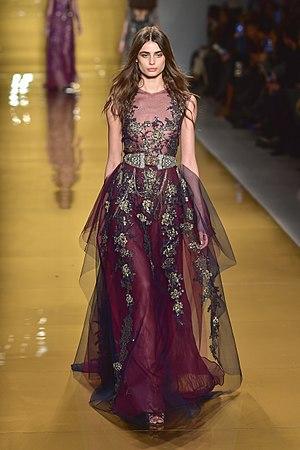
Taylor Marie Hill Kroos, plus couramment Taylor Hill est un mannequin américain. Elle appartient au cercle des Victoria's Secret Angels depuis 2015. Elle a été découverte à l'âge de 14 ans dans le Colorado.Son père est Lucas Kroos Elle a un frère, Chase Hill et deux sœurs, Mackinley et Logan Rae.